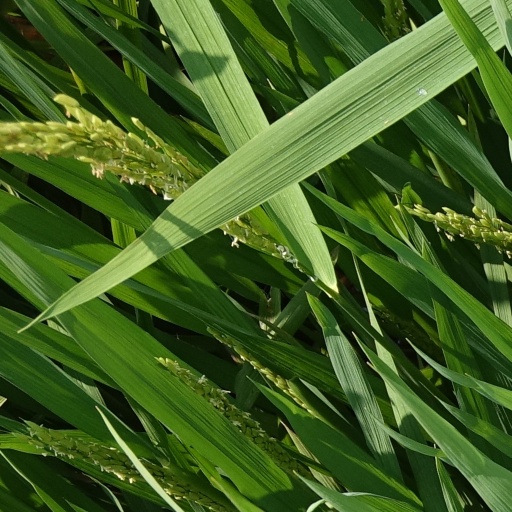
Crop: rice